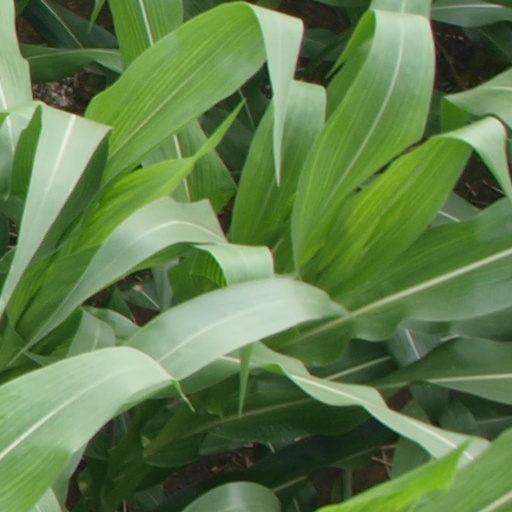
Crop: maize; corn